Kieran Fitzgerald (Gaelic footballer)

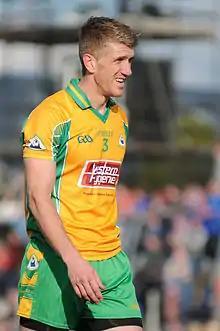
Kieran Fitzgerald in 2015

Kieran Fitzgerald (born 1 January 1981) is an Irish former Gaelic footballer who played for Corofin between 1998 and 2020 and for the Galway county team between 2000 and 2011.